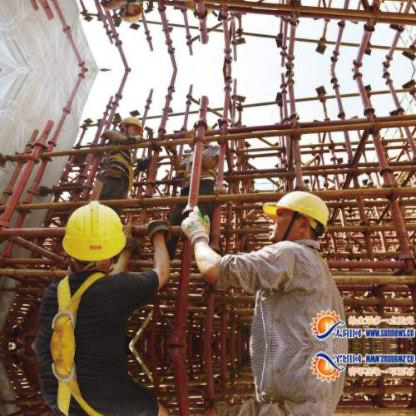
Objects in the image:
label: helmet
label: helmet
label: helmet
label: helmet
label: helmet
label: helmet